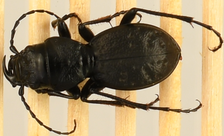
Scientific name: Omus dejeanii
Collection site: Abby Road NEON (ABBY), plot ABBY_028